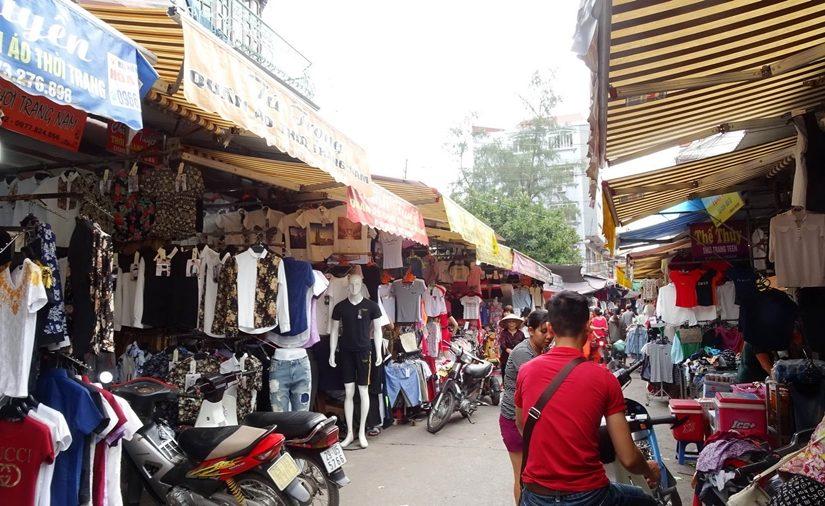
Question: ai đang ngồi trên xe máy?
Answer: một anh thanh niên mặc áo thun màu đỏ